Queen Elizabeth II Memorial Day

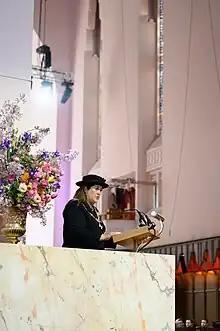
Dame Cindy Kiro reading her address at the State Memorial Service

Following the singing of "Hine e Hine", Erana Ngarimu, Head Girl of St Mary's College, read the Gospel, John 10: 11-16. This was followed by the singing of "The Lord's My Shepherd", which was sung at the wedding of Princess Elizabeth and Philip Mountbatten in 1947. The Governor-General, Dame Cindy Kiro, then gave an address and paid tribute to the Queen. She said: